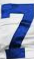
Number: 7